Dōshishamae Station

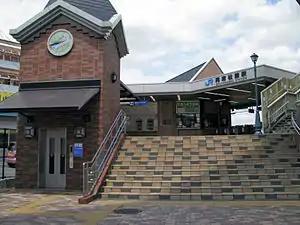
Dōshishamae Station, August 2008

is a passenger railway station located in the city of Kyōtanabe, Kyoto, Japan, operated by the West Japan Railway Company (JR West). It is located near the entrance to the Kyōtanabe campuses of Doshisha University, Doshisha Women's College of Liberal Arts, and Doshisha International Junior Senior High School, hence the name of the station, which literally means "before" or "in front of" Doshisha.